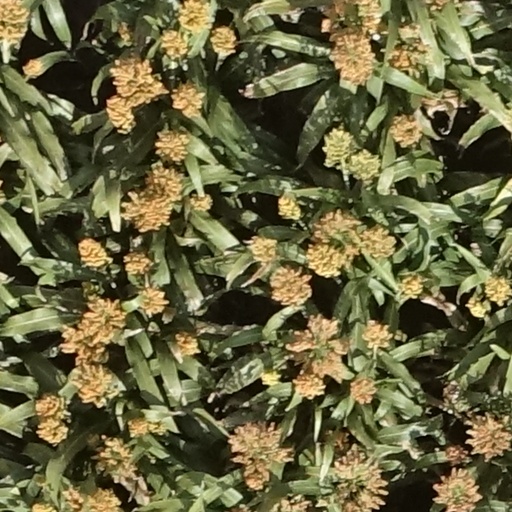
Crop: sorghum